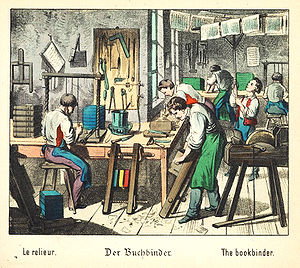
Bogbinder / Bogbinderi
En bogbinder er en håndværker, der beskæftiger sig med indbinding af bøger, det indebærer blandt andet at samle de løse sider eller trykark, false, hæfte eller lime dem og forsyne dem med bogomslag og eventuelt smudsomslag.